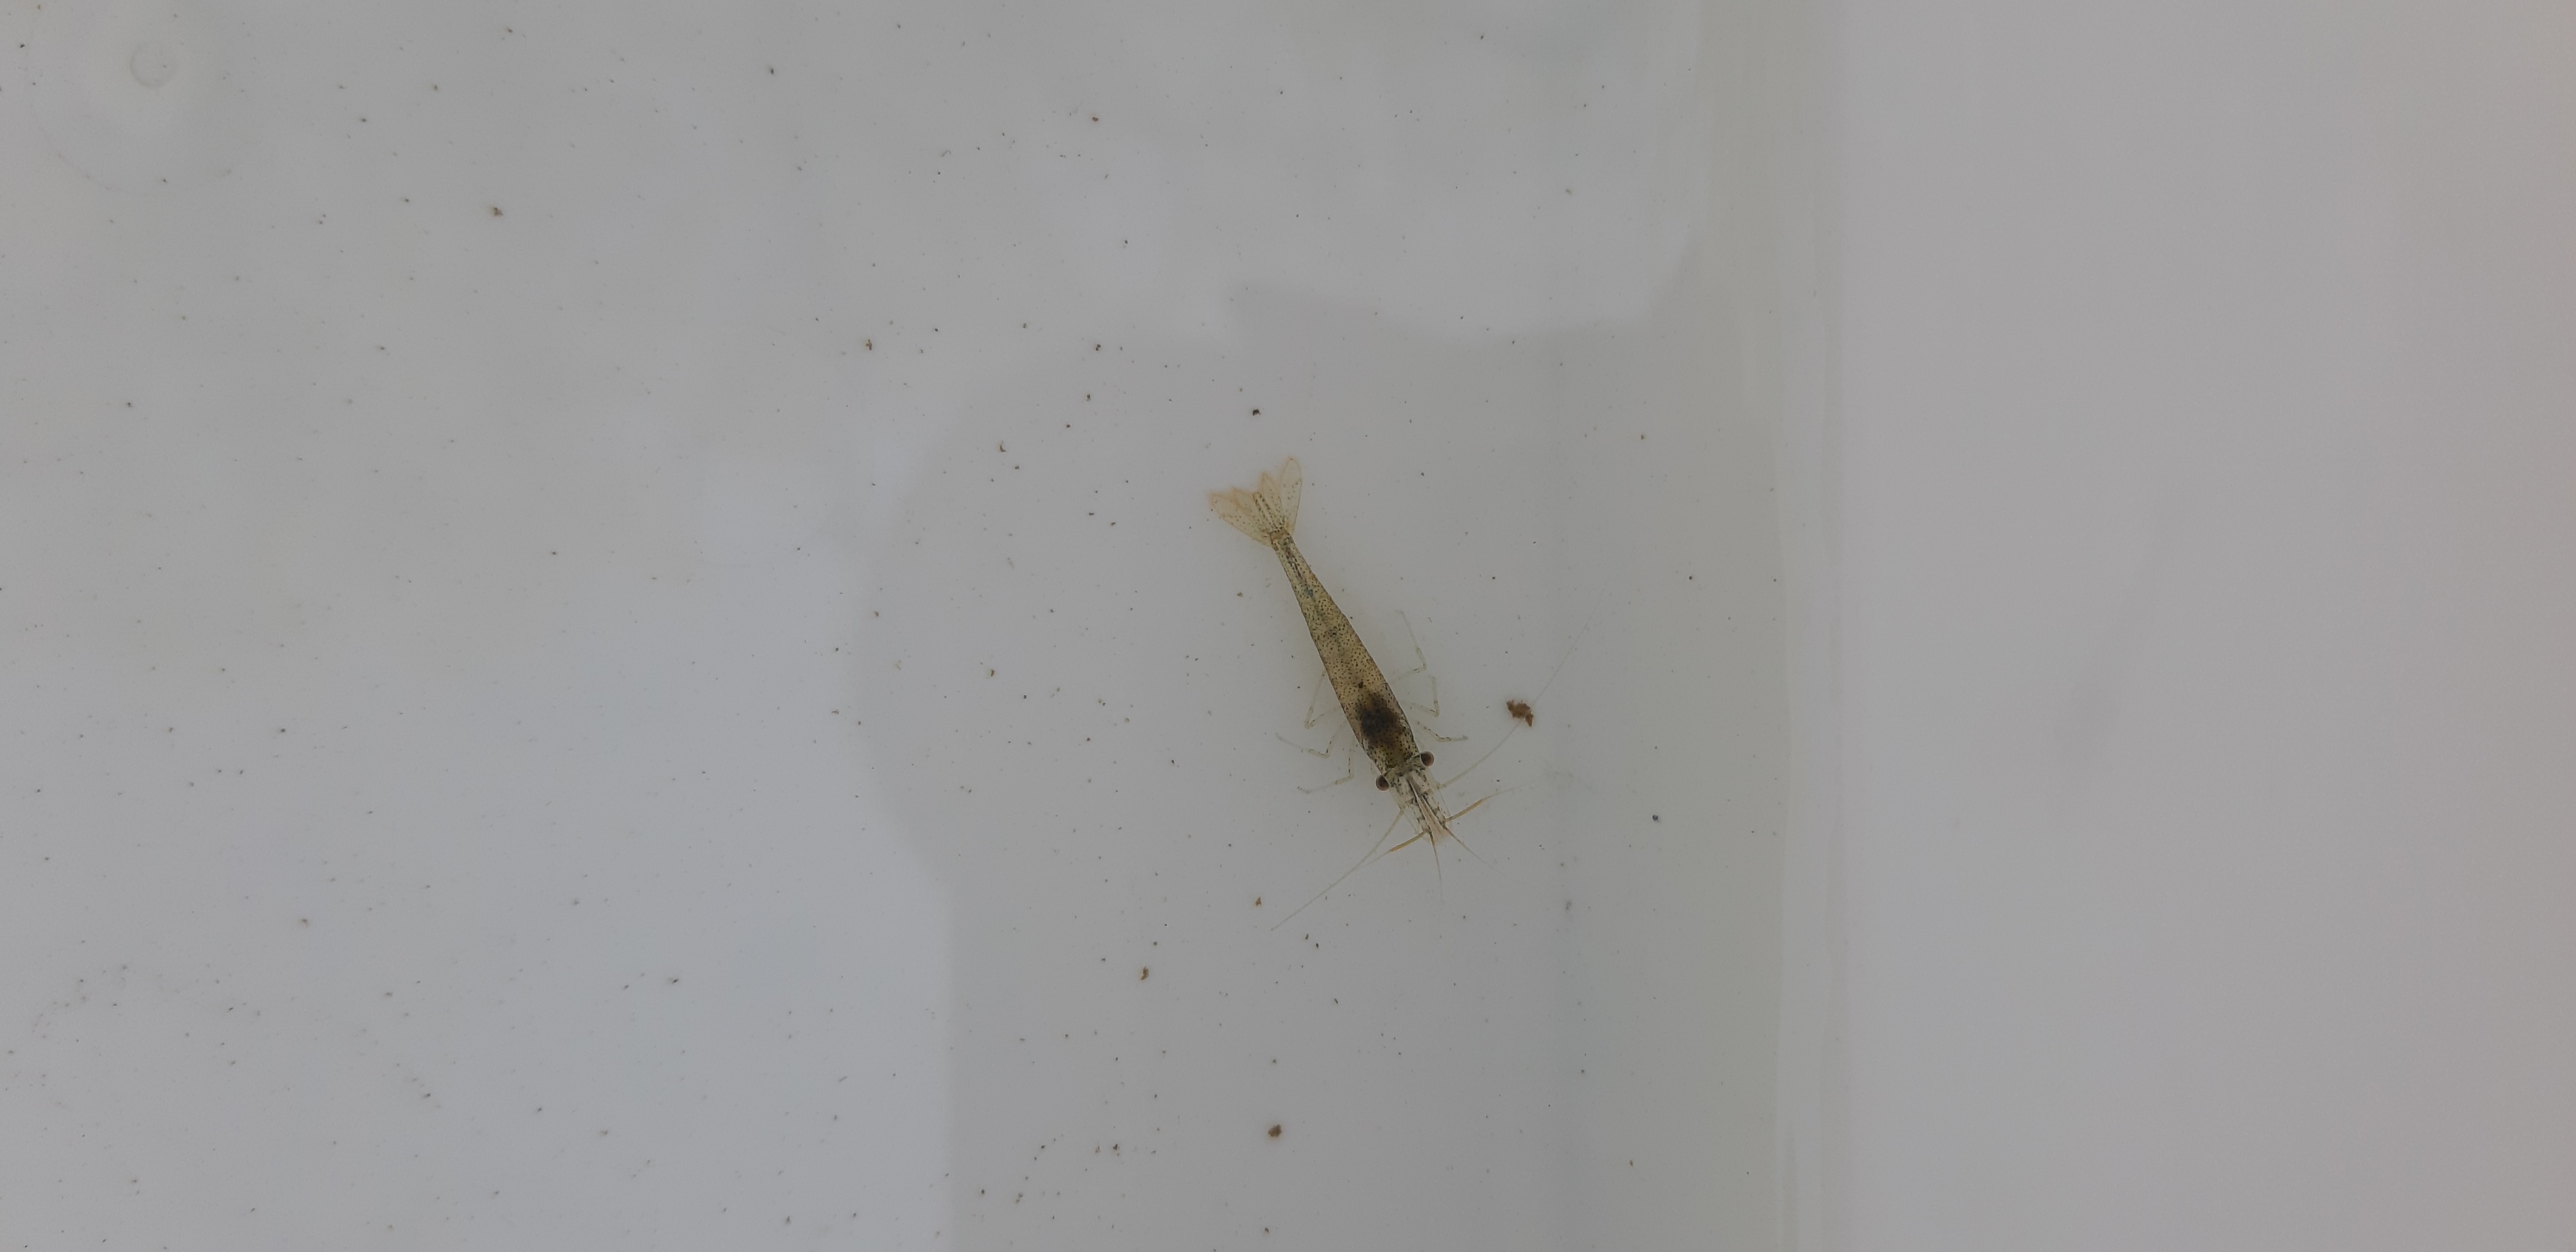
Macroinvertebrate group: crabs_and_shrimps